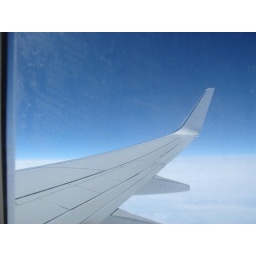
On the way to Crete.. Looking out the window whilst flying over main land Greece.